1997 Major League Baseball expansion draft

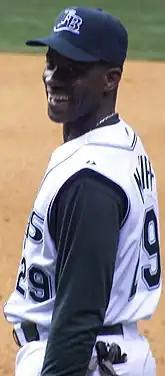
The Rays purchased Tampa native Fred McGriff from the Atlanta Braves after the draft.

Once the draft was completed a number of trades were made. Teams had to wait until after the draft or risk losing their newly acquired players because they were not on their protected lists.